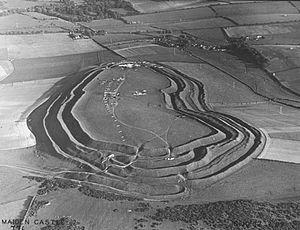
Maiden Castle est une colline fortifiée datant de l'Âge du fer, située à 2,5 km au sud-ouest de Dorchester, dans le comté de Dorset, en Angleterre. Le nom est peut-être une forme moderne désignant une « forteresse inexpugnable », à moins qu'il ne dérive du brittonique mai-dun signifiant « grande colline ».